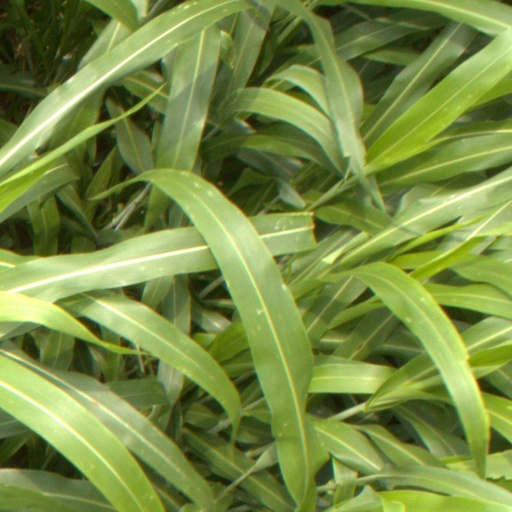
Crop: sorghum